George Stubbs

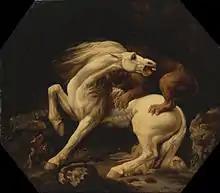
"Horse Attacked by a Lion" (1768–69), oil on panel, 25.7 x 29.5 cm., Yale Center for British Art

Stubbs began an informal series of works on the subject of a lion attacking a horse around 1762 or 1763, and he continued to explore and reinterpret the theme in at least 17 images over a period of about 30 years. These paintings are among his most celebrated and influential works. One art historian wrote "The appearance of the monumental picture now in the Mellon Collection ["A Lion Attacking a Horse", ca. 1762-63] must be treated as one of the outstanding events in English eighteenth-century art for within the context of painting at that date its singularity as well as its inherent originality is most striking. Not since the publication of Hogarth's Harlot's Progress thirty years before had there occurred such an innovation." The iconic paintings are in fact among the earliest manifestations of Romanticism in painting, predating the work of more familiar masters of the movement such as William Blake, Eugène Delacroix, Francisco Goya, William Turner, and Théodore Géricault, who was known to be an admirer of both horses, and the work of George Stubbs. Jean Clay, professor of art history at the University of Paris, perceptively observed that not only does the energy and terror of the animals foreshadow the spirit of romanticism but, as Stubbs's series progressed, the horror seemed to diffuse and expand throughout the whole of the landscape: "an image that would fertilize the Romantic imagination and come to full flower a half-century later."